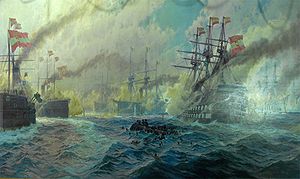
Slaget ved Lissa (1866) / Slagets betydning for skibsbygning og taktik
De østrigske malere skildrede med stor entusiasme slaget. Her er det Alexander Kirchers maleri i Heeresgeschichtliches Museum, Wien
Slaget ved Lissa fandt sted 20. juli 1866 nær øen Lissa i Adriaterhavet. Øen tilhørte på det tidpunkt kejserriget Østrig. I dag er øen en del af Kroatien og kaldes Vis. Slaget blev vundet af den østrigske flåde over den talmæssigt overlegne italienske flåde. Kampen var den første mellem flåder af panserskibe, og den fik stor betydning, fordi den østrigske flåde med held satsede på at vædre modstanderne frem for at sænke dem med kanonild.